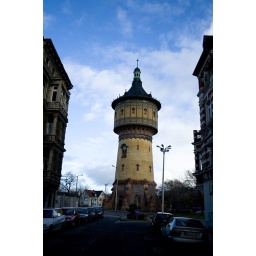
this old water tower is actually not in use anymore.